Govind Malaviya

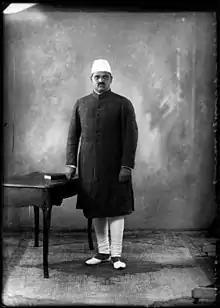
For Round Table Conference with his father Madan Mohan Malaviya on 18 November 1931, London

Pandit Govind Malaviya (14 September 1902–27 February 1961) was an Indian freedom fighter, educationist and politician.